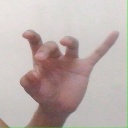
अक्षर: ओ